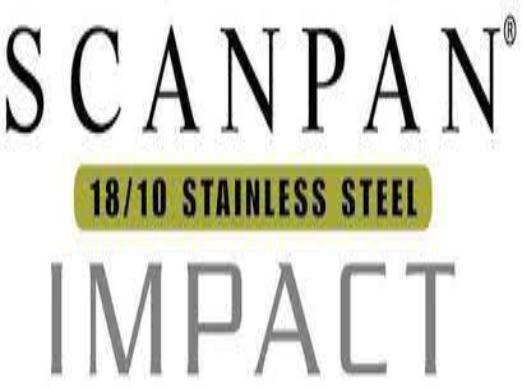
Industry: Necessities